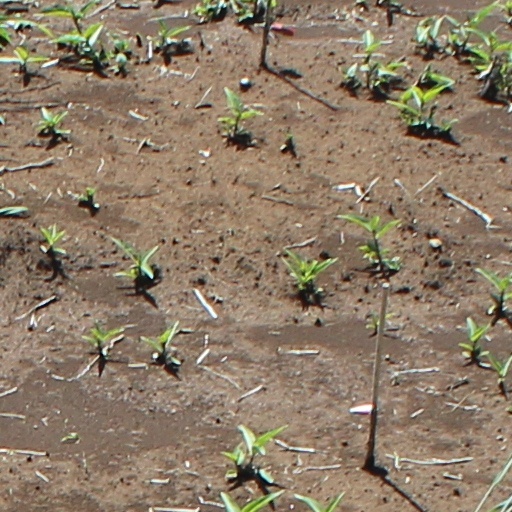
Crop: wheat